Describe the emotion expressed in this image:  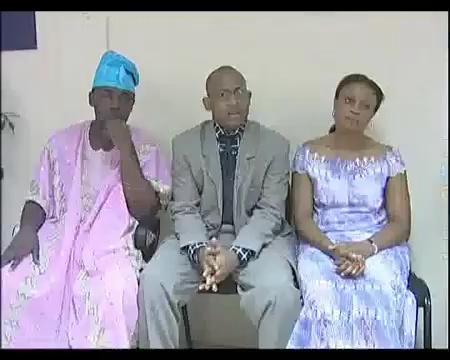
This person displays Pain, valence and arousal with low intensity.